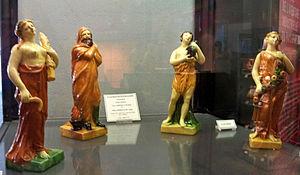
sujets en faience d'Apt (84)
La faïence du pays d'Apt s'est développée à partir du XVIIIᵉ siècle dans le pays d'Apt. Sa production est liée à l'abondance de ses argiles et terres d'ocre. Leur utilisation, dès l'Antiquité, permit de développer une production de tuiles, briques et carreaux qui perdure encore de nos jours. La réputation de la faïence du pays d'Apt est due à la technique des terres de couleur mêlées ou jaspées qui composent un dessin dans toute l'épaisseur de la pâte. À cela s'ajoute un style baroque, où les aiguières, écuelles et pots à tabac sont rehaussés de décors monochromes de feuillages, de fruits et de petites figurines d’inspiration Louis XVI.